Arts in Minneapolis

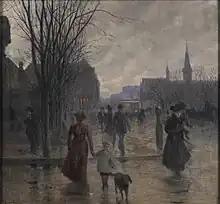
Robert Koehler painting "Rainy Evening on Hennepin Avenue" c. 1902. The oil on canvas original is at the Minneapolis Institute of Arts

The Minneapolis Institute of Arts, founded in 1883, is located near the Minneapolis College of Art and Design in south central Minneapolis. Designed by the New York architectural firm McKim, Mead and White, the original building opened its doors in 1915. Already the largest art museum in the city, the MIA expanded in 1974 with an addition designed by the late Japanese architect Kenzo Tange. In June 2006, the museum unveiled a new wing designed by architect Michael Graves. The Minneapolis Park Board collaborated with the Walker Art Center to build the outdoor Minneapolis Sculpture Garden near downtown and across the street from the center. The north wing of the Walker Art Center opened in 1971 and was designed by Edward Larrabee Barnes. In 2005, an expansion designed by Herzog & de Meuron opened that doubled the size of the museum and added new galleries, a restaurant, and a 385-seat theater. The Weisman Art Museum on the University of Minnesota campus offers a varied collection with strengths in early American modernism, ceramics, and Asian furniture. The Weisman is housed in a stainless steel building designed by architect Frank Gehry.